Ed Bastian

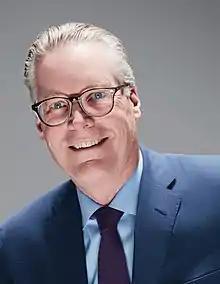
Bastian in 2017

Edward Herman Bastian (born June 6, 1957) is an American business executive who has served as the chief executive officer of Delta Air Lines since May 2, 2016.